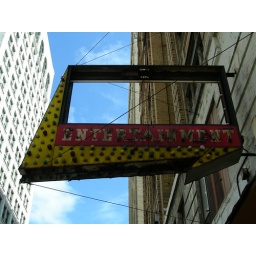
Empty sign on vacant building in Detroit.